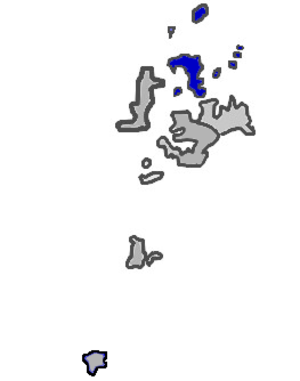
Baisha est un canton rural du comté de Penghu de la République de Chine, située au nord de l'île principale des Pescadores. Elle est liée à la municipalité de Siyu par un pont trans-océanique de 2,5 km, ce qui en fait le plus long d'Asie de l'Est. Elle est peuplée de 9 809 habitants.